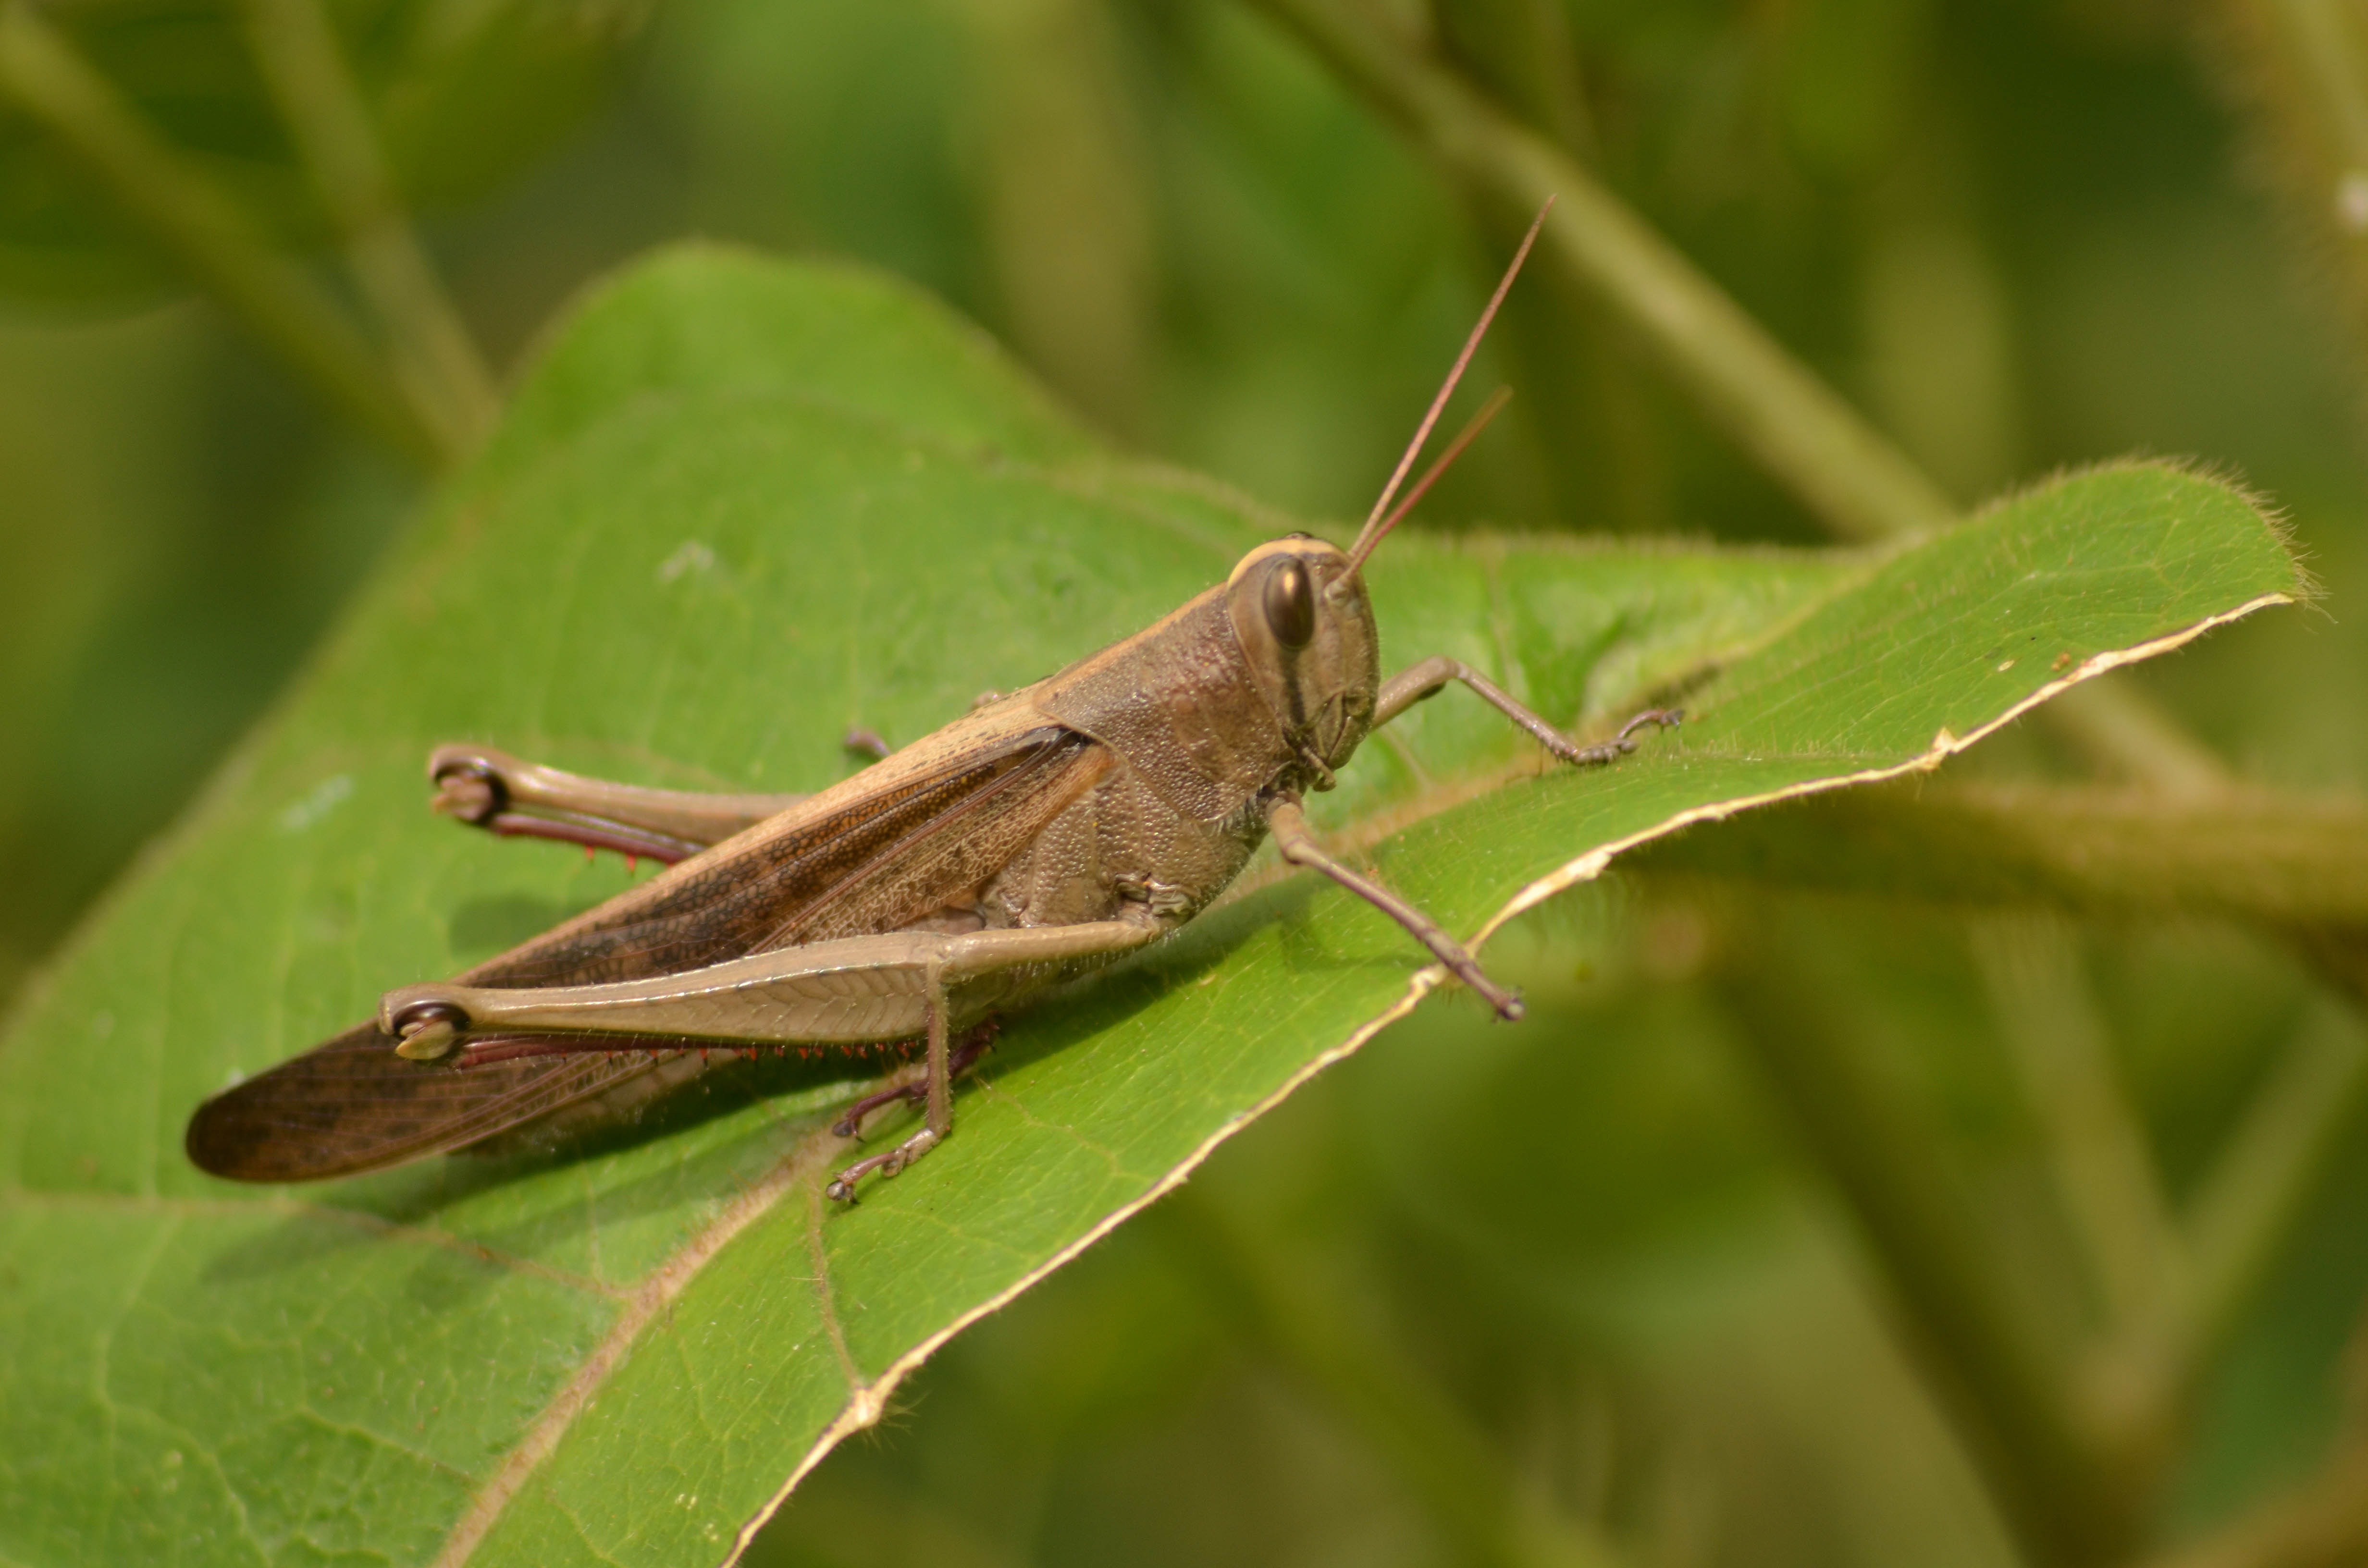
nature, forest, photography, insect, macro, small, fauna, invertebrate, cricket, insects, grasshopper, locust, macro photography, arthropod, chapulin, net winged insects, brush footed butterfly, cricket like insect